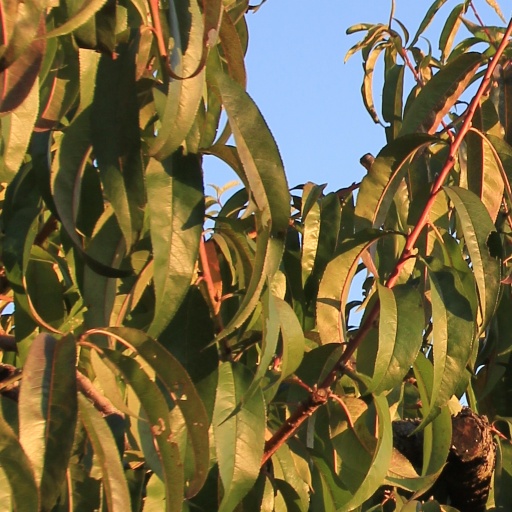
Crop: grape